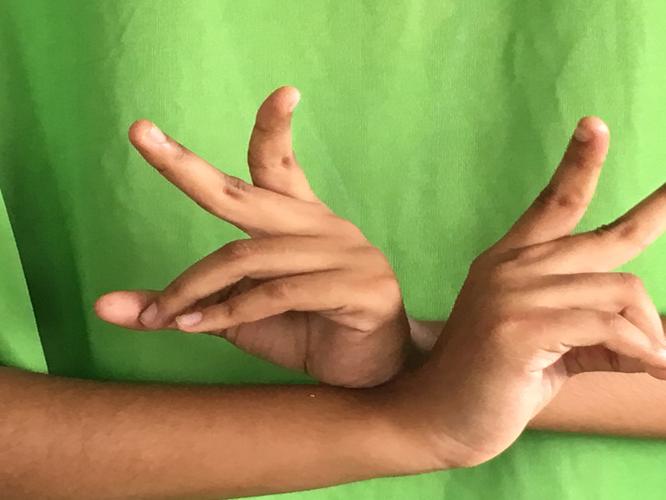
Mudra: Kartariswastika
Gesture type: double_hand